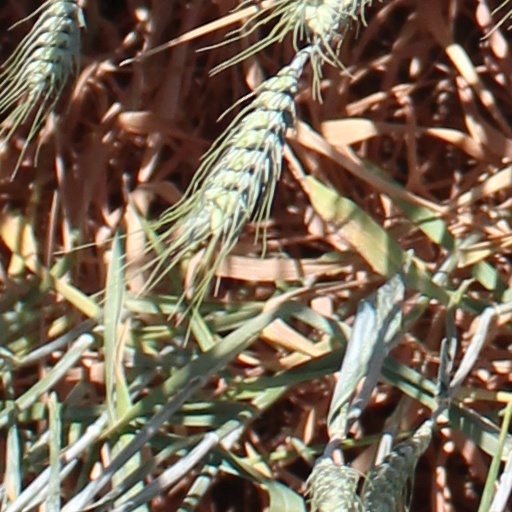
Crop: wheat